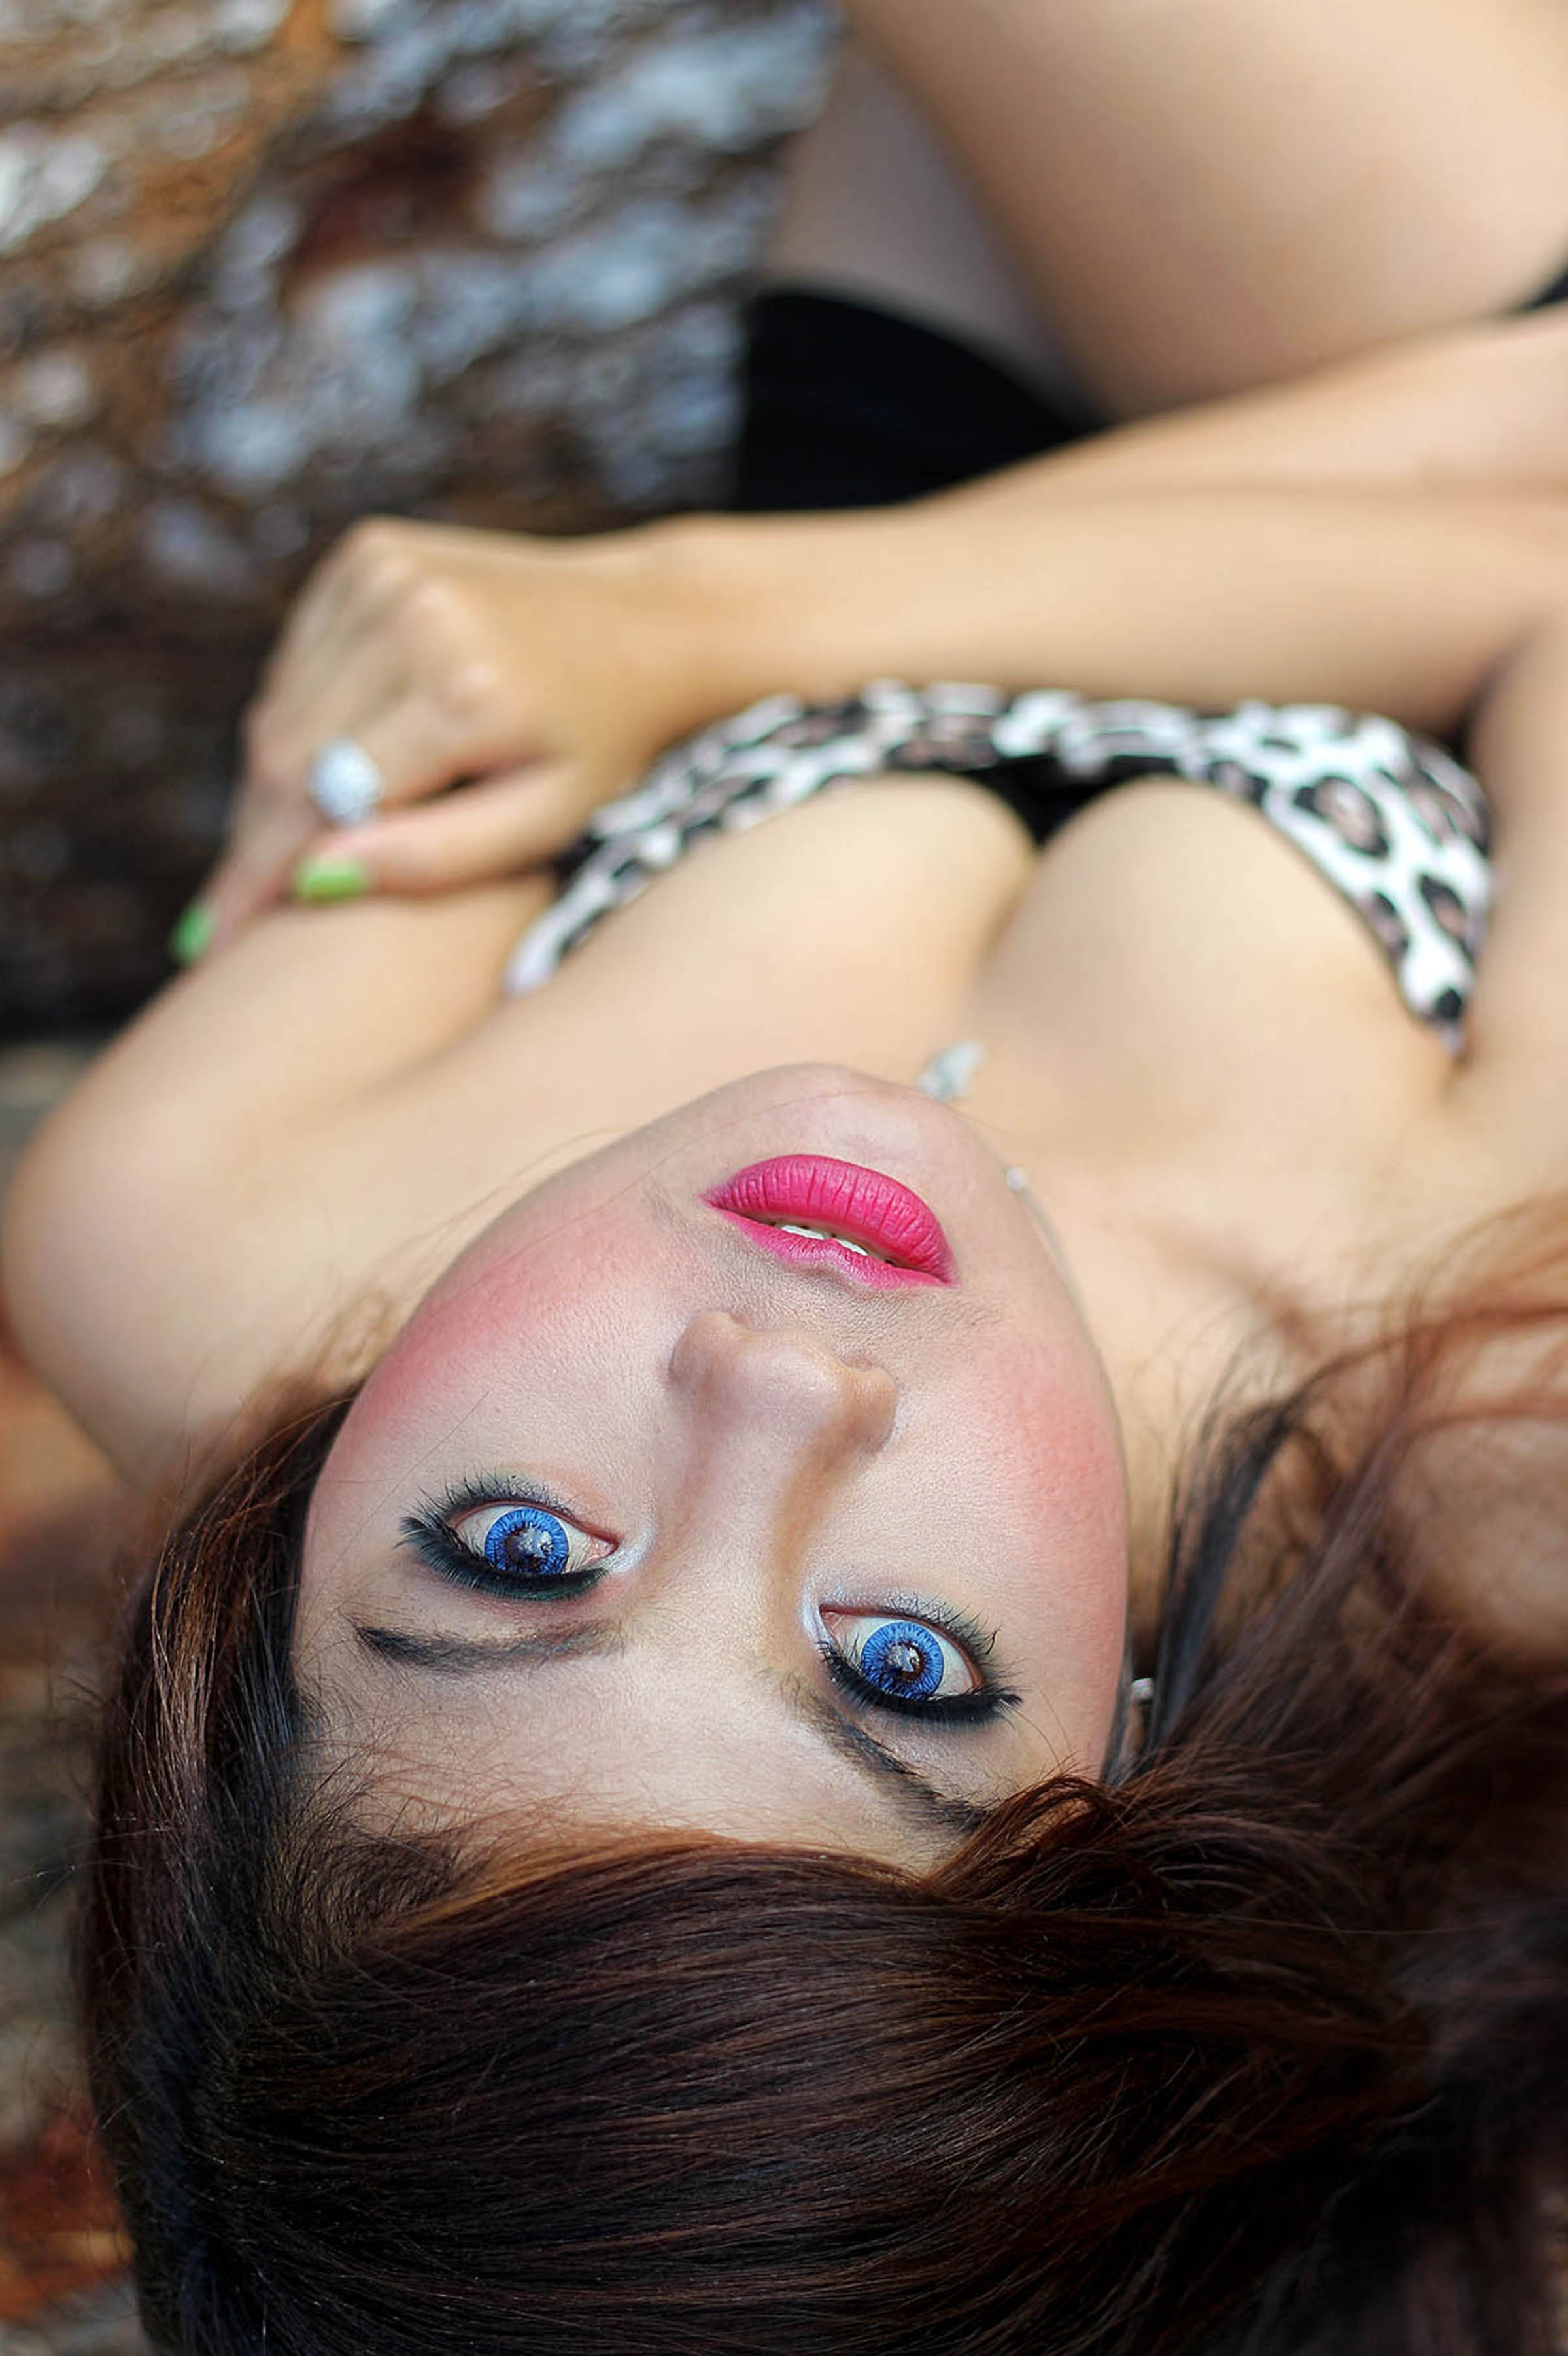
hand, people, girl, woman, hair, photography, female, leg, model, finger, fashion, blue, clothing, lady, toy, hairstyle, mouth, close up, human body, face, nose, eye, head, skin, lips, beauty, blond, organ, body, sweetness, adult, sensual, photo shoot